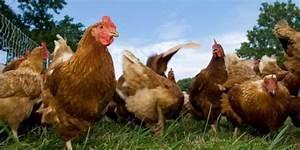
chicken